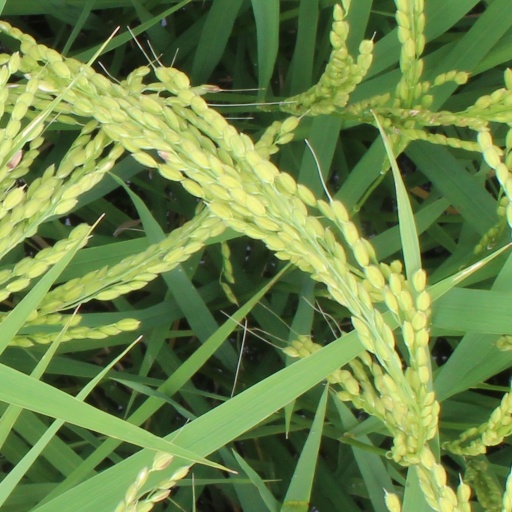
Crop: rice